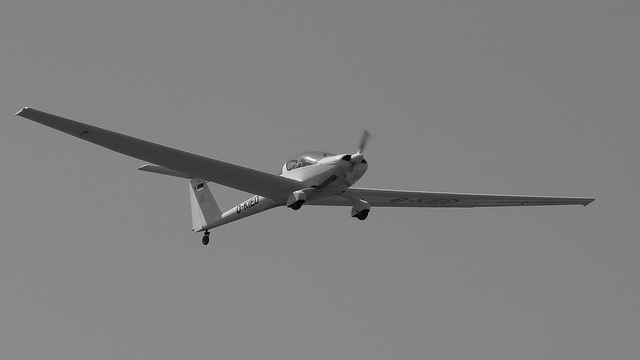
A small aircraft with a very long wing in flight.

A small aircraft flies along the daytime sky.